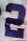
Number: 2